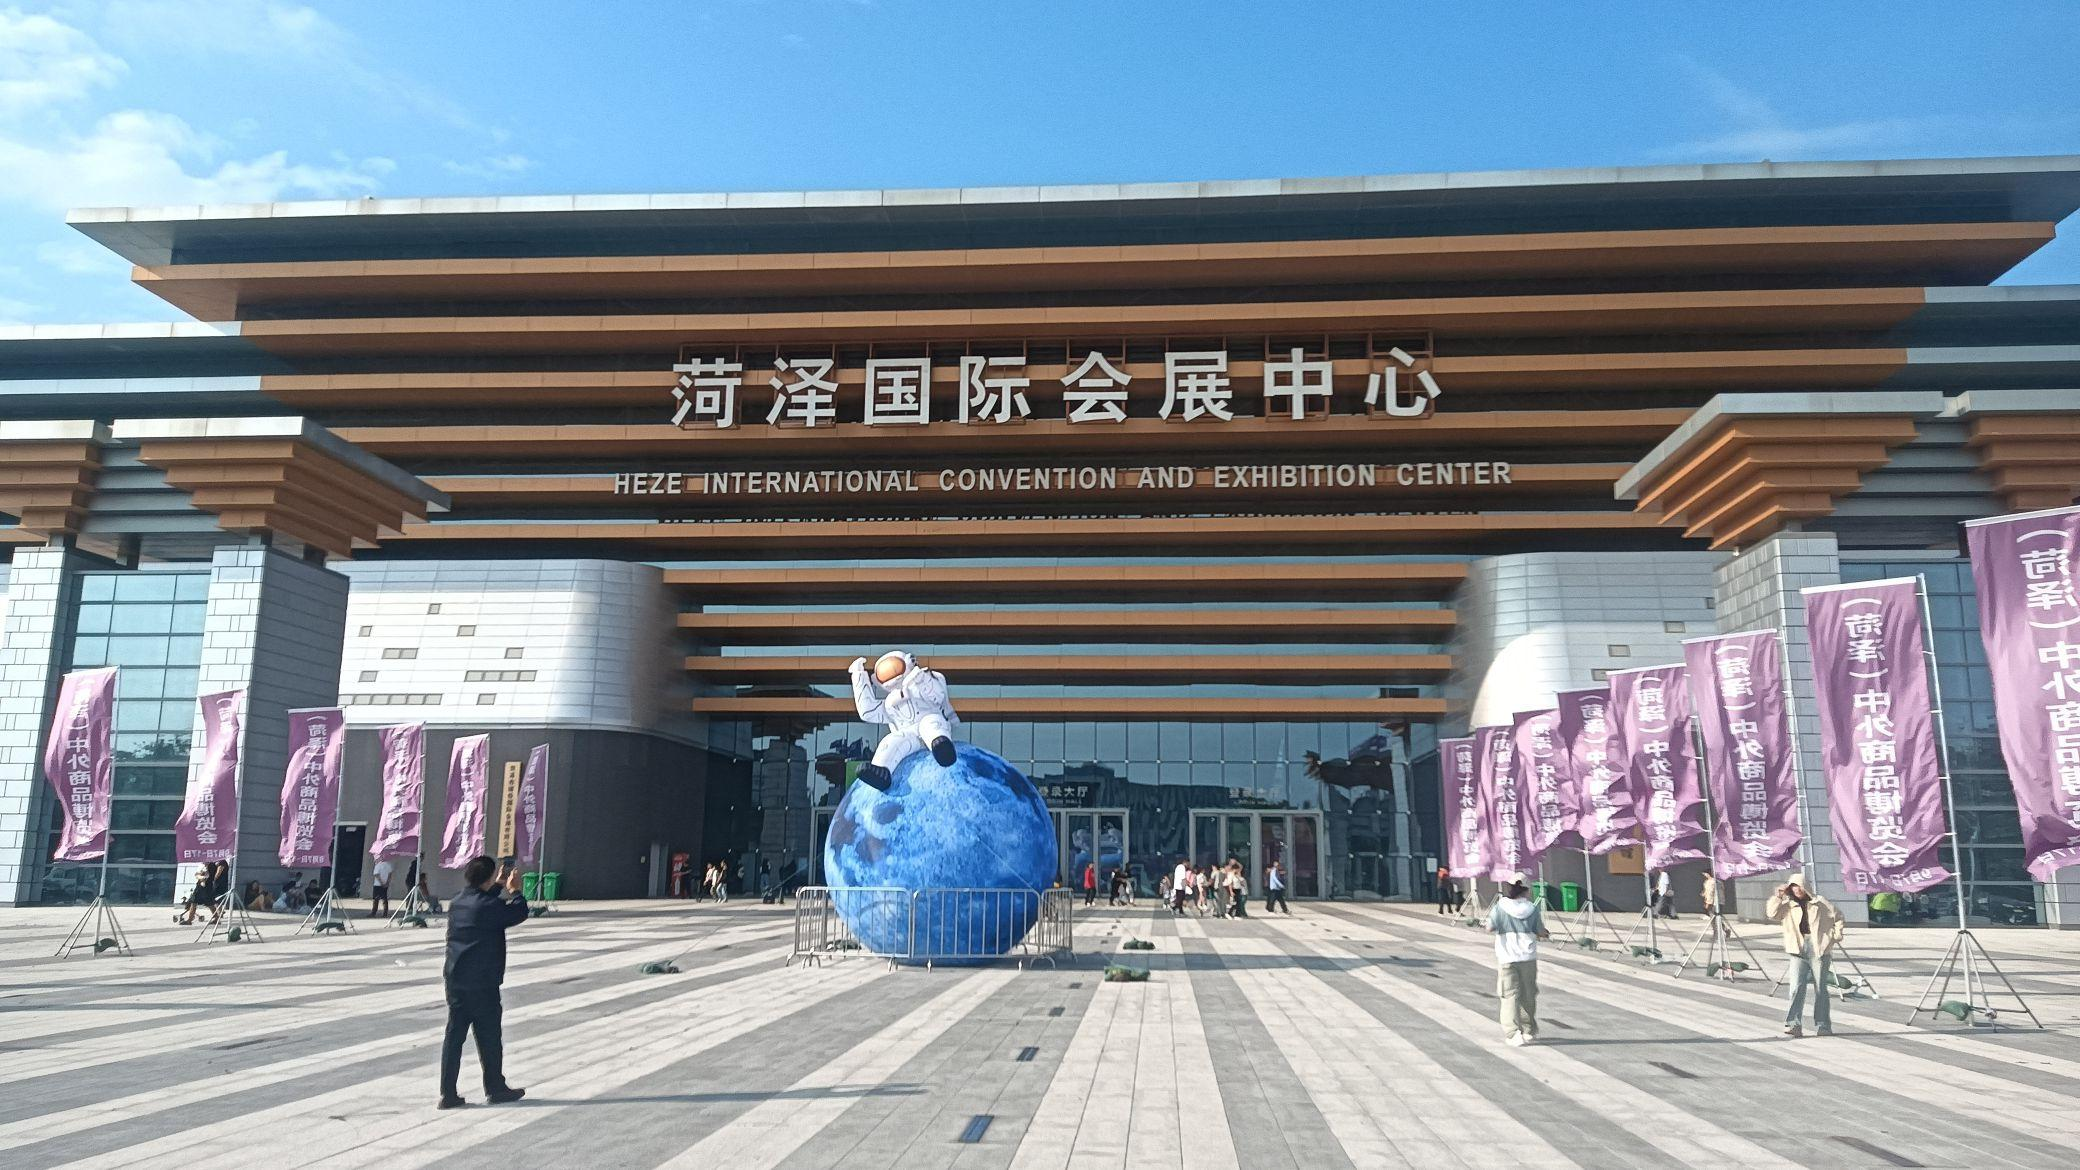
地标名称：菏泽国际会展中心
所在城市：菏泽市·牡丹区